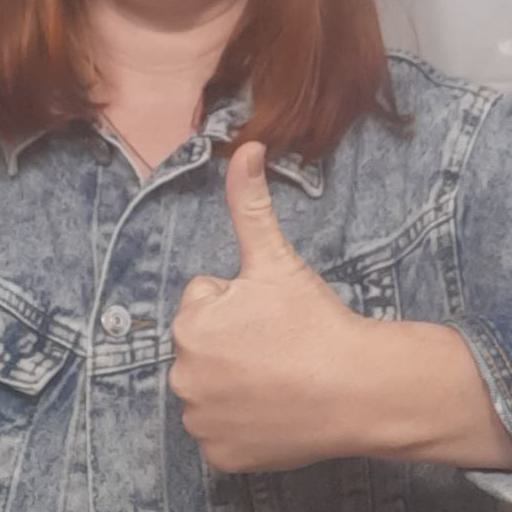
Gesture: like